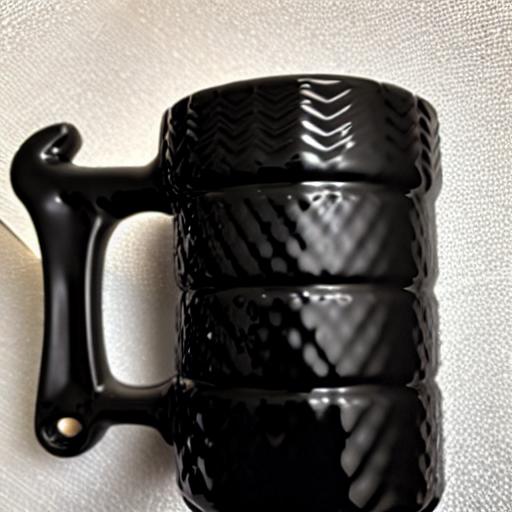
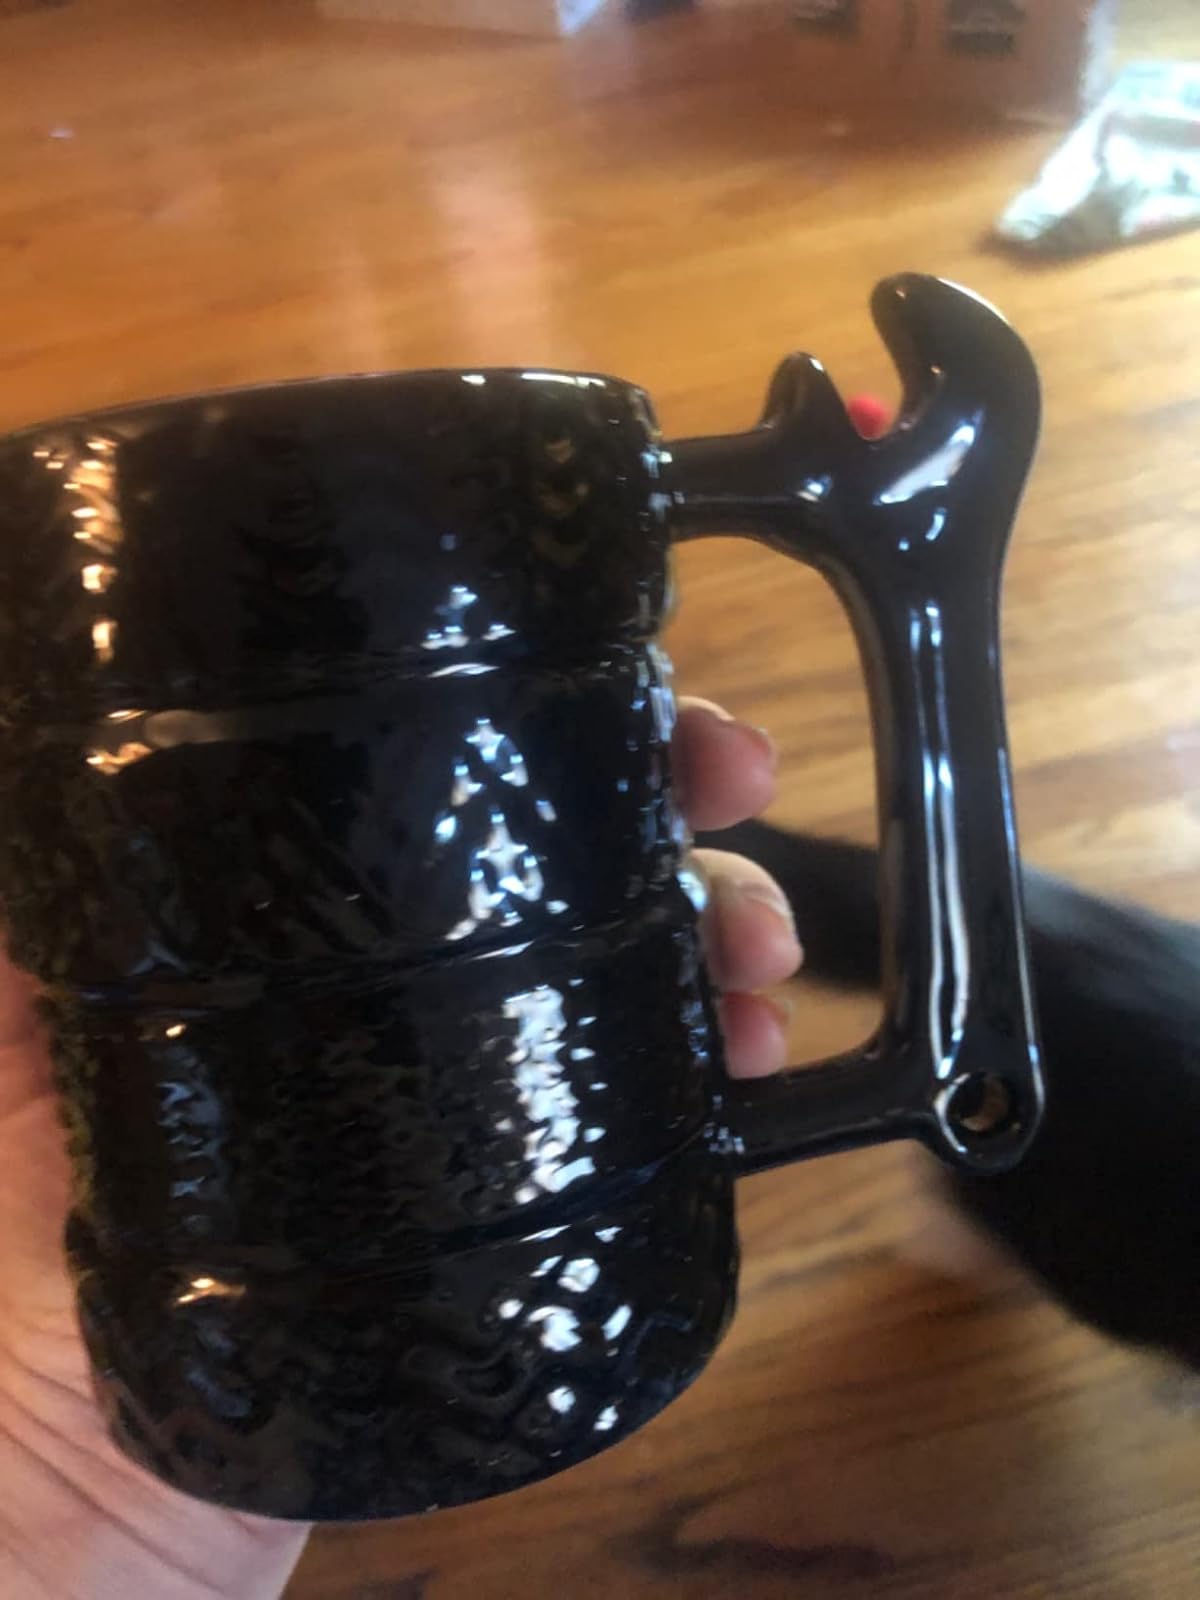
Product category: items_mug
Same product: no